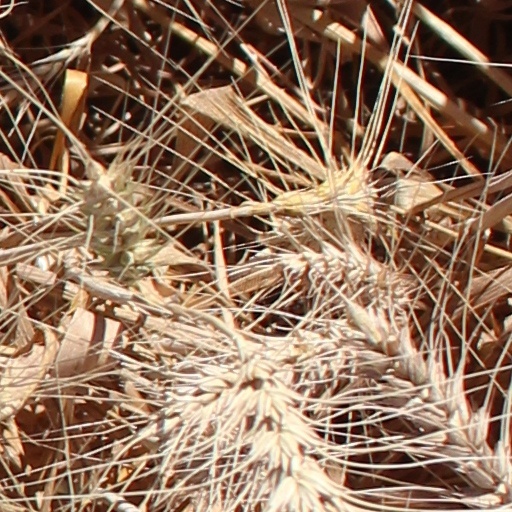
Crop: wheat